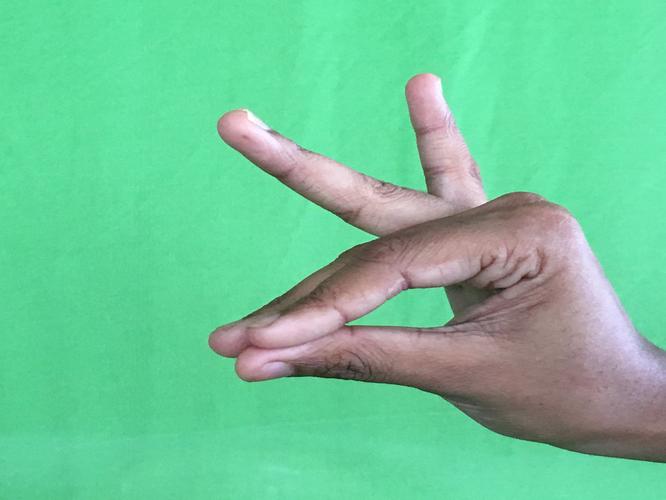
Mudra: Katakamukha_1
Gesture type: single_hand